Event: Ecuador Earthquake
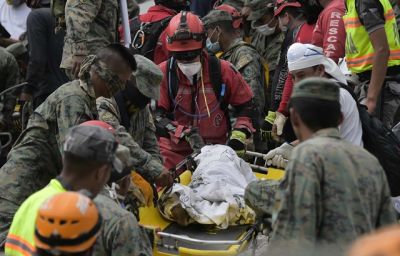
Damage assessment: no_damage